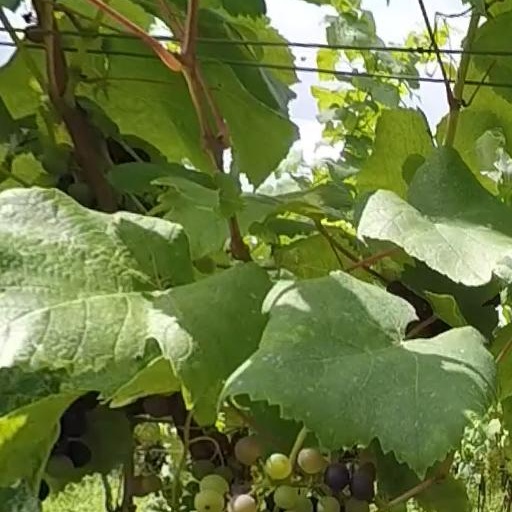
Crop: grape